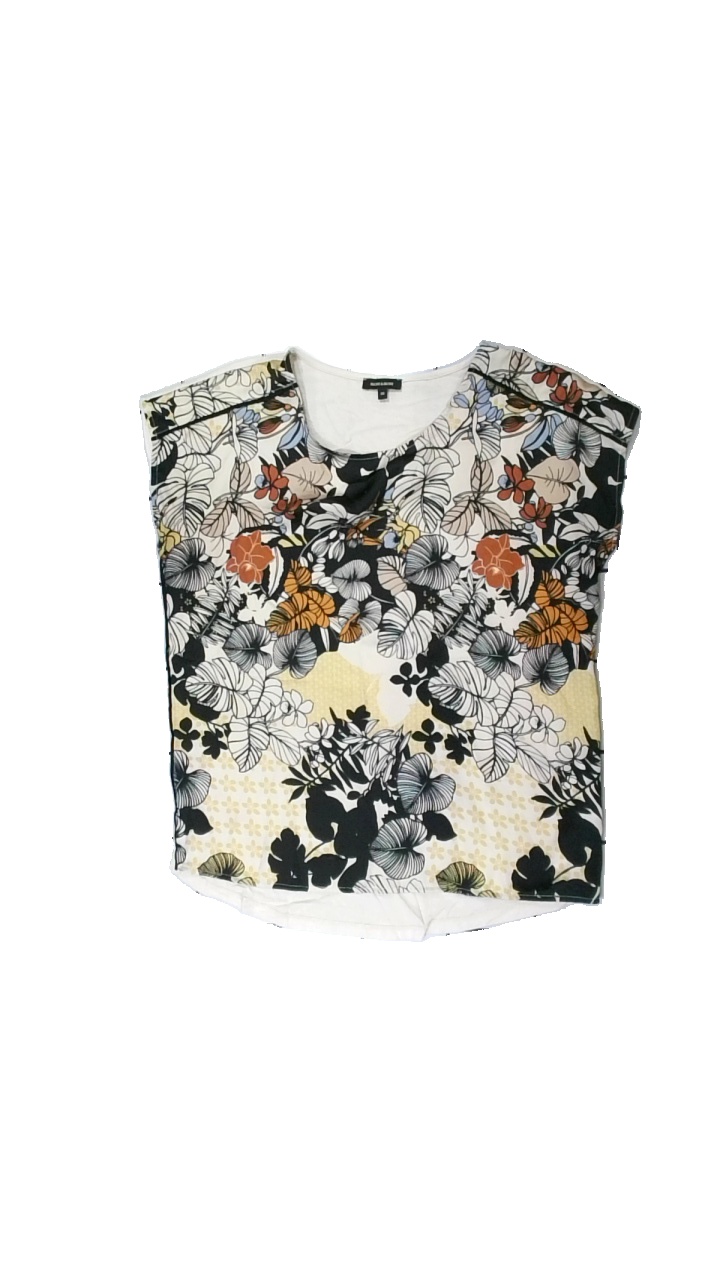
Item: T-shirt (Ladies)
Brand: More&more
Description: beige t-shirt med blommor och löv fram
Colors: Blue, Beige, Black, Multicolor
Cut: Regular
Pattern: Floral print
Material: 77% polyester 23% cotton
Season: All
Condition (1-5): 5
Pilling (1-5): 5
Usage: Reuse
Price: <50